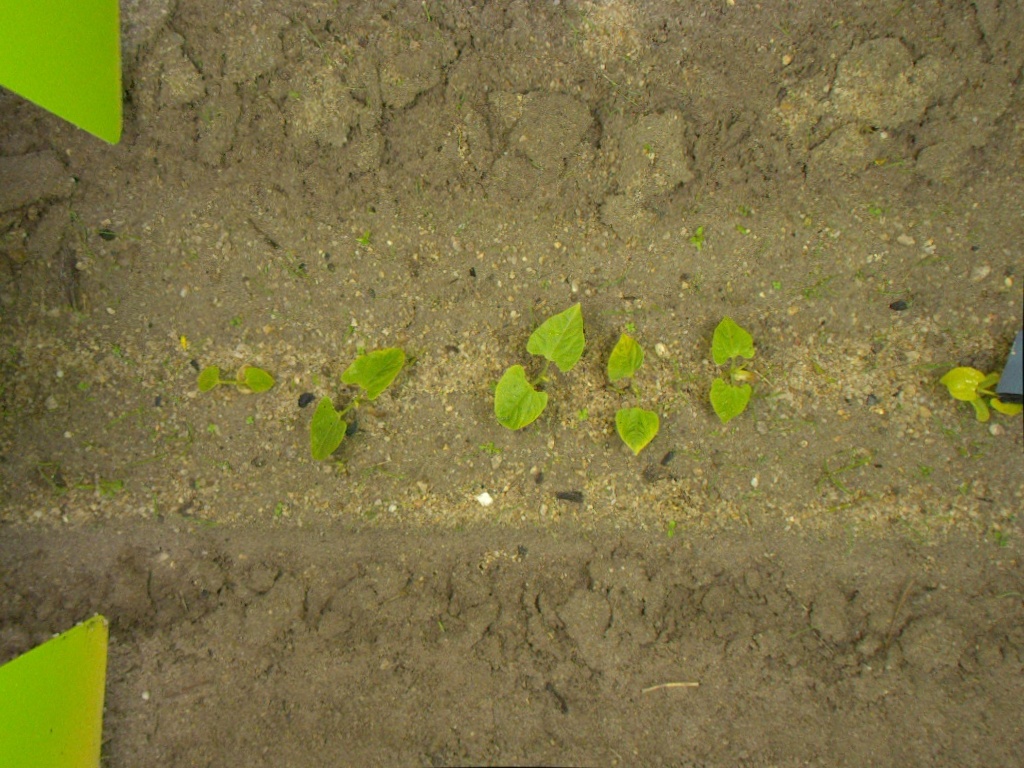
Crop: bean
Objects: bean, bean, bean, bean, bean, bean